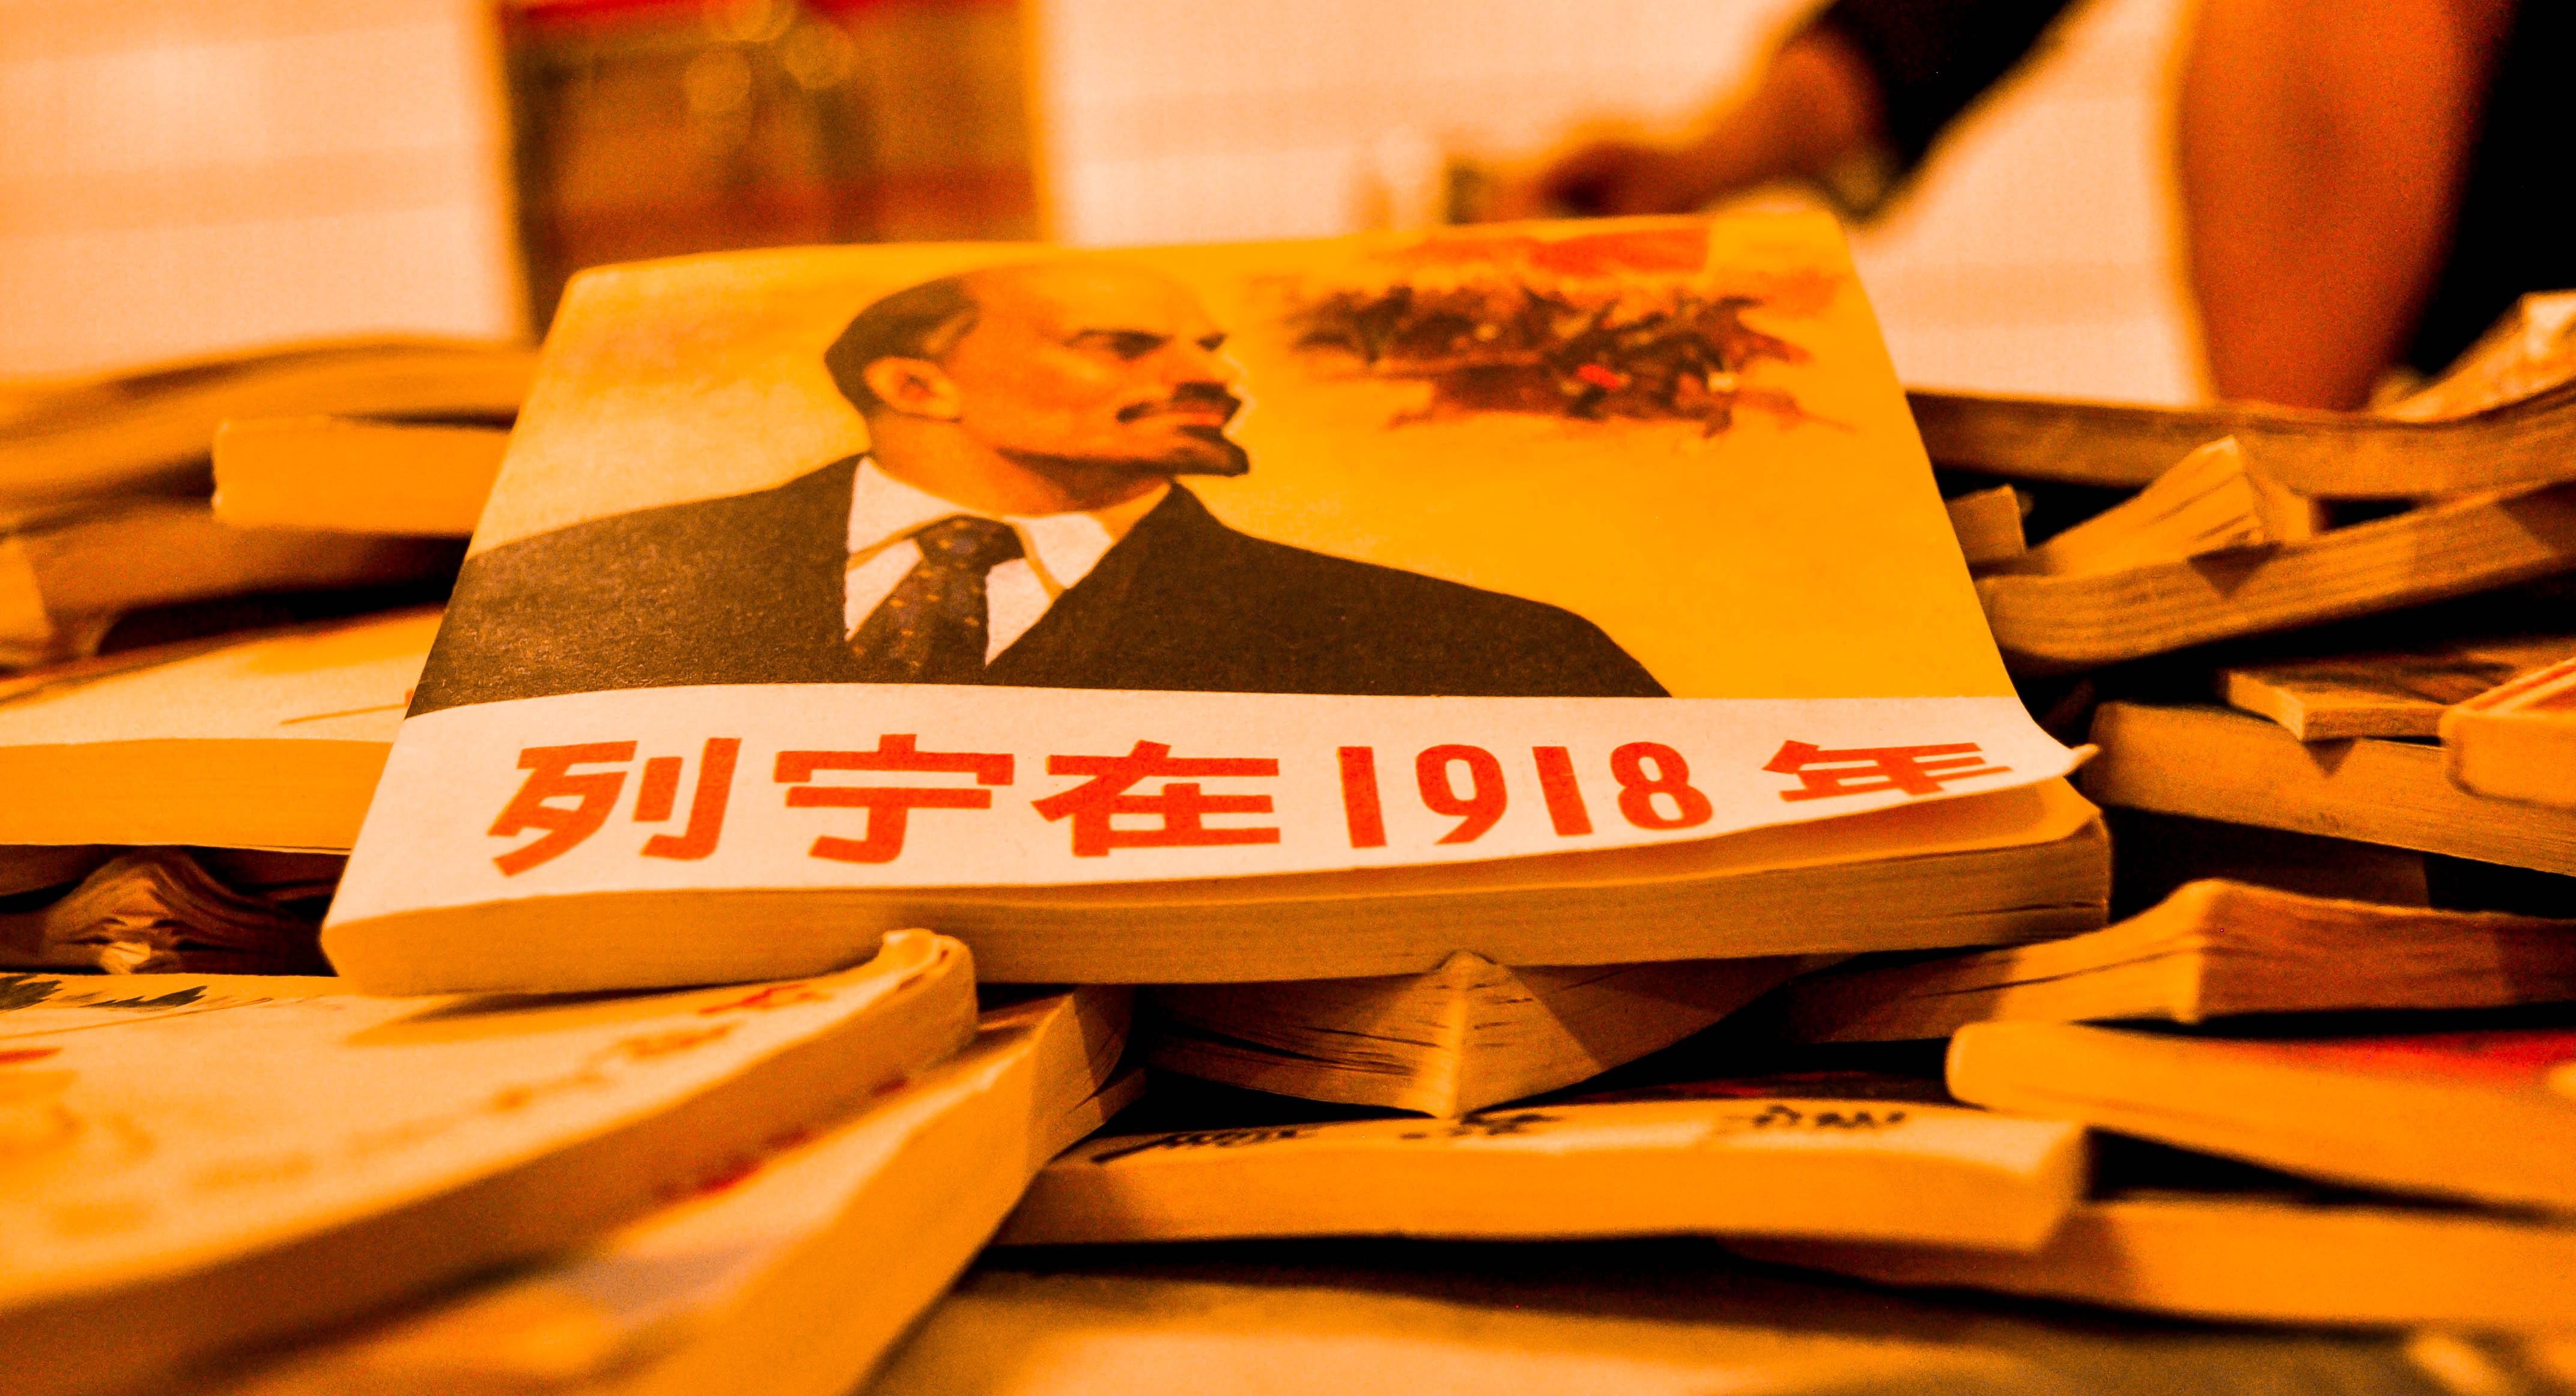
wood, vintage, food, chinese, color, yellow, old book, education, books, beijing, communist, lenin, ussr, soviet, 1918, propaganda, book pile, socialist, leninism